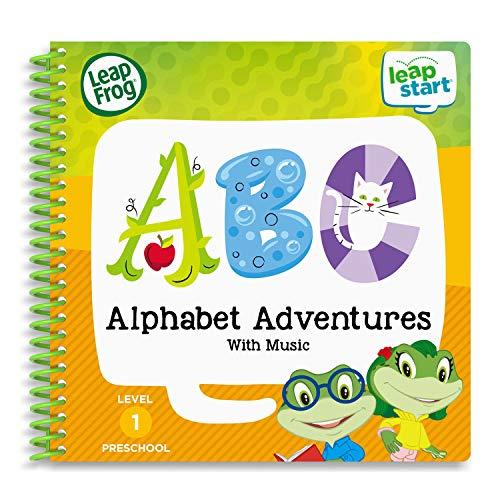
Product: LeapFrog LeapStart Preschool Activity Book: Alphabet Adventures and Music
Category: Toys & Games | Kids' Electronics | Electronic Learning Toys
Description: Join Leap and friends on a jam-packed trip to the Letter Factory, learning letter sounds and grooving to the alphabet song.
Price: $12.30
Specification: ProductDimensions:0.7x7.4x7inches|ItemWeight:7ounces|ShippingWeight:7ounces(Viewshippingratesandpolicies)|DomesticShipping:ItemcanbeshippedwithinU.S.|InternationalShipping:ThisitemcanbeshippedtoselectcountriesoutsideoftheU.S.LearnMore|ASIN:B01DXULNL8|Itemmodelnumber:80-21504E|Manufacturerrecommendedage:24months-4years